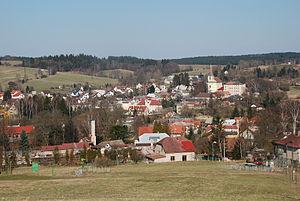
Trhová Kamenice est un bourg městys du district de Chrudim, dans la région de Pardubice, en République tchèque. Sa population s'élevait à 908 habitants en 2017.